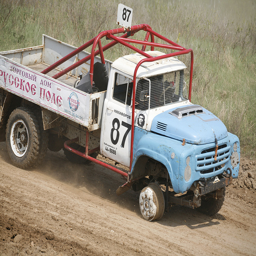
a truck with a roll cage and missing a tire
A pick up truck on a dirt road.
An old truck is traveling on a dirt road.
A large white transport truck driving down a dirt road.
An old truck on a dirt road missing a front tire.